Law enforcement in Indonesia

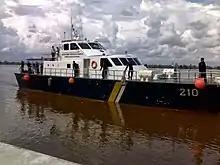

The Marine and Fisheries Resources Surveillance is a government agency under the management of the Ministry of Marine Affairs and Fisheries of Indonesia. Formally established on 23 November 2000 according to Presidential Decree No. 165/2000, the PSDKP is the agency responsible for supervising the marine and fishery resources of the Republic of Indonesia.